European mink

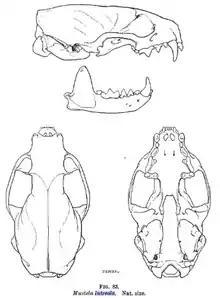
Skull, as illustrated in Miller's "Catalogue of the Mammals of Western Europe" (Europe exclusive of Russia) in the collection of the British Museum

The European mink is a typical representative of the genus "Mustela", having a greatly elongated body with short limbs. However, compared to its close relative, the Siberian weasel, the mink is more compact and less thinly built, thus approaching ferrets and European polecats in build. The European mink has a large, broad head with short ears. The limbs are short, with relatively well-developed membranes between the digits, particularly on the hind feet. The mink's tail is short, and does not exceed half the animal's body length (constituting about 40% of its length). The European mink's skull is less elongated than the kolonok's, with more widely spaced zygomatic arches and has a less massive facial region. In general characteristics, the skull is intermediate in shape between that of the Siberian weasel and the European polecat. Overall, the skull is less specialized for carnivory than that of polecats and the American mink. Males measure in body length, while females measure . Tail length is in males and . Overall weight is . It is a fast and agile animal, which swims and dives skilfully. It is able to run along stream beds, and stay underwater for one to two minutes. When swimming, it paddles with both its front and back limbs simultaneously.